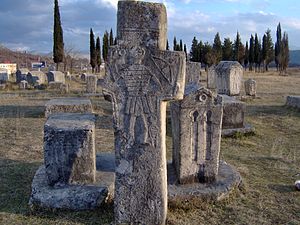
Stećak
Radimlja nekropolis i Bosnien-Hercegovina
Stećak er monumentale middelalderlige gravsten i Bosnien-Hercegovina samt tilgrænsende dele af Kroatien, Montenegro og Serbien. Det anslås at der findes 60.000 gravsten i det moderne Bosnien-Hercegovina. De resterende 10.000 findes i hvad er i dag Kroatien, Montenegro og Serbien mere end 3.300 forskellige steder. Over 90% af gravstenene er i dårlig stand.